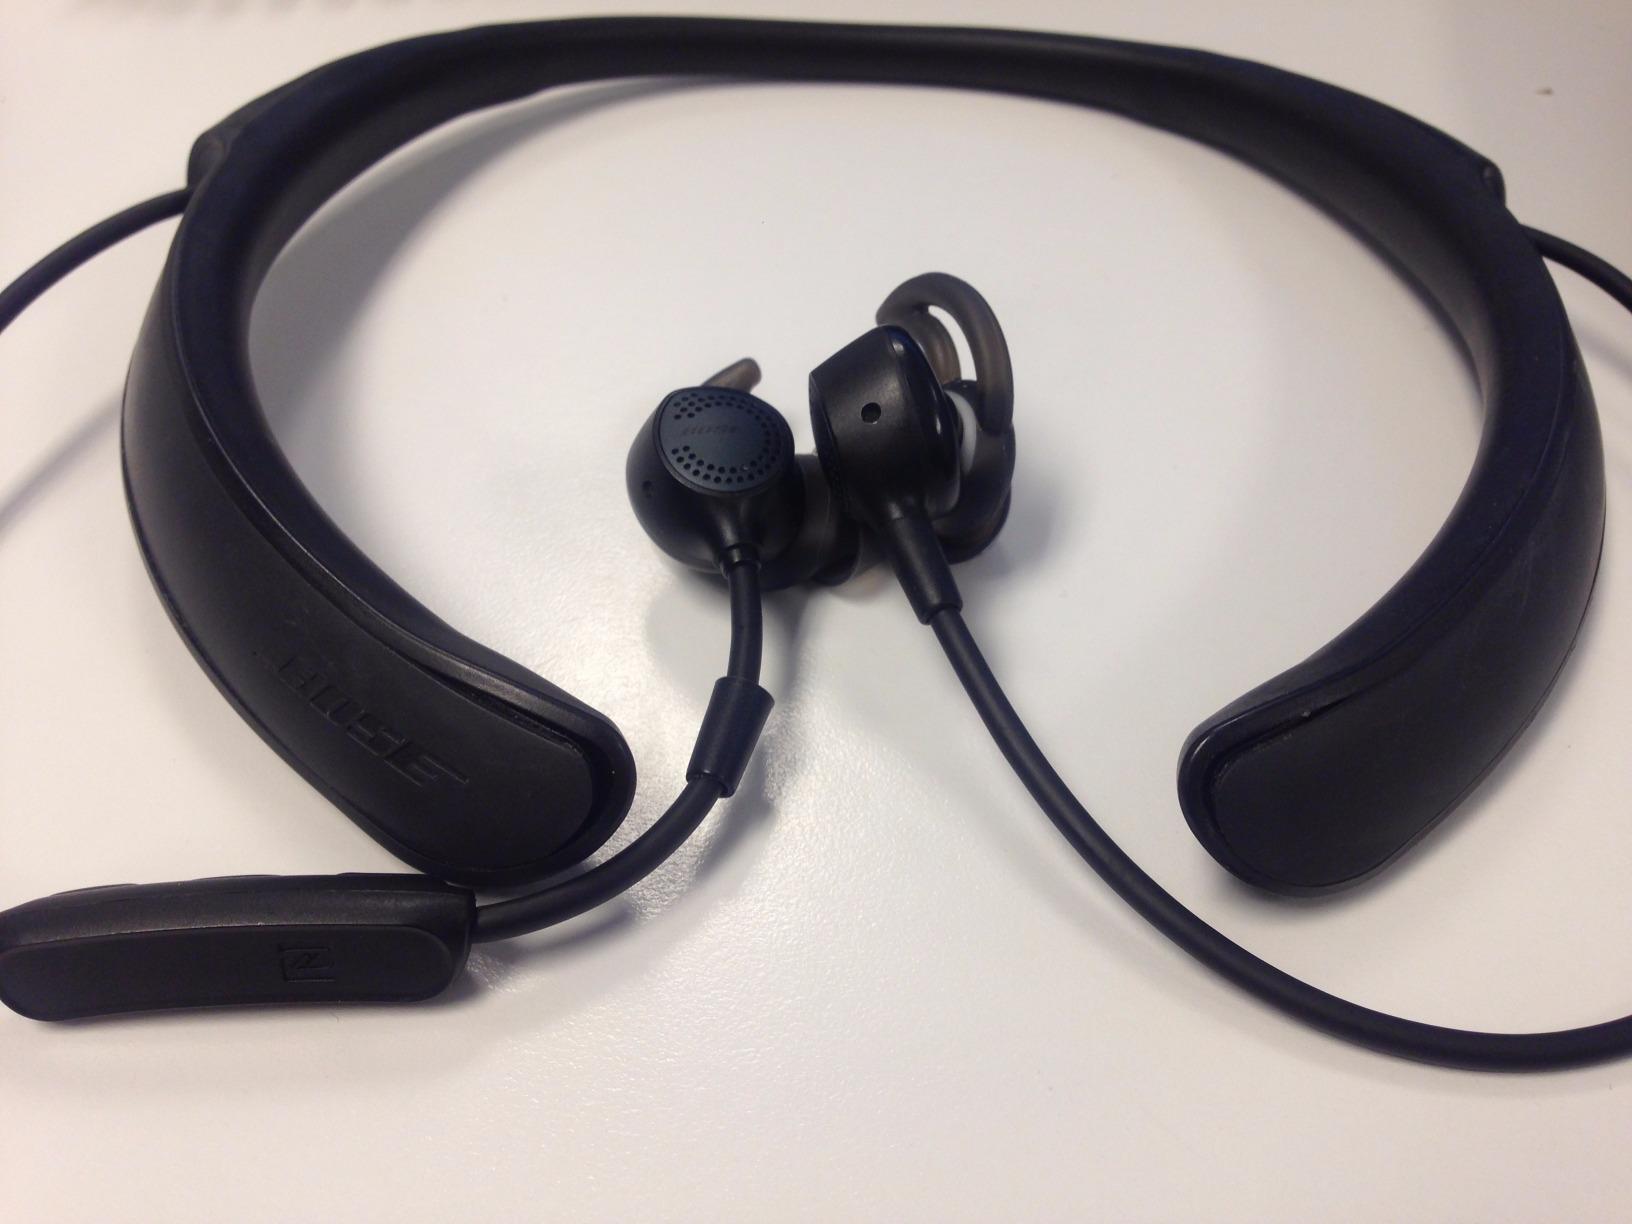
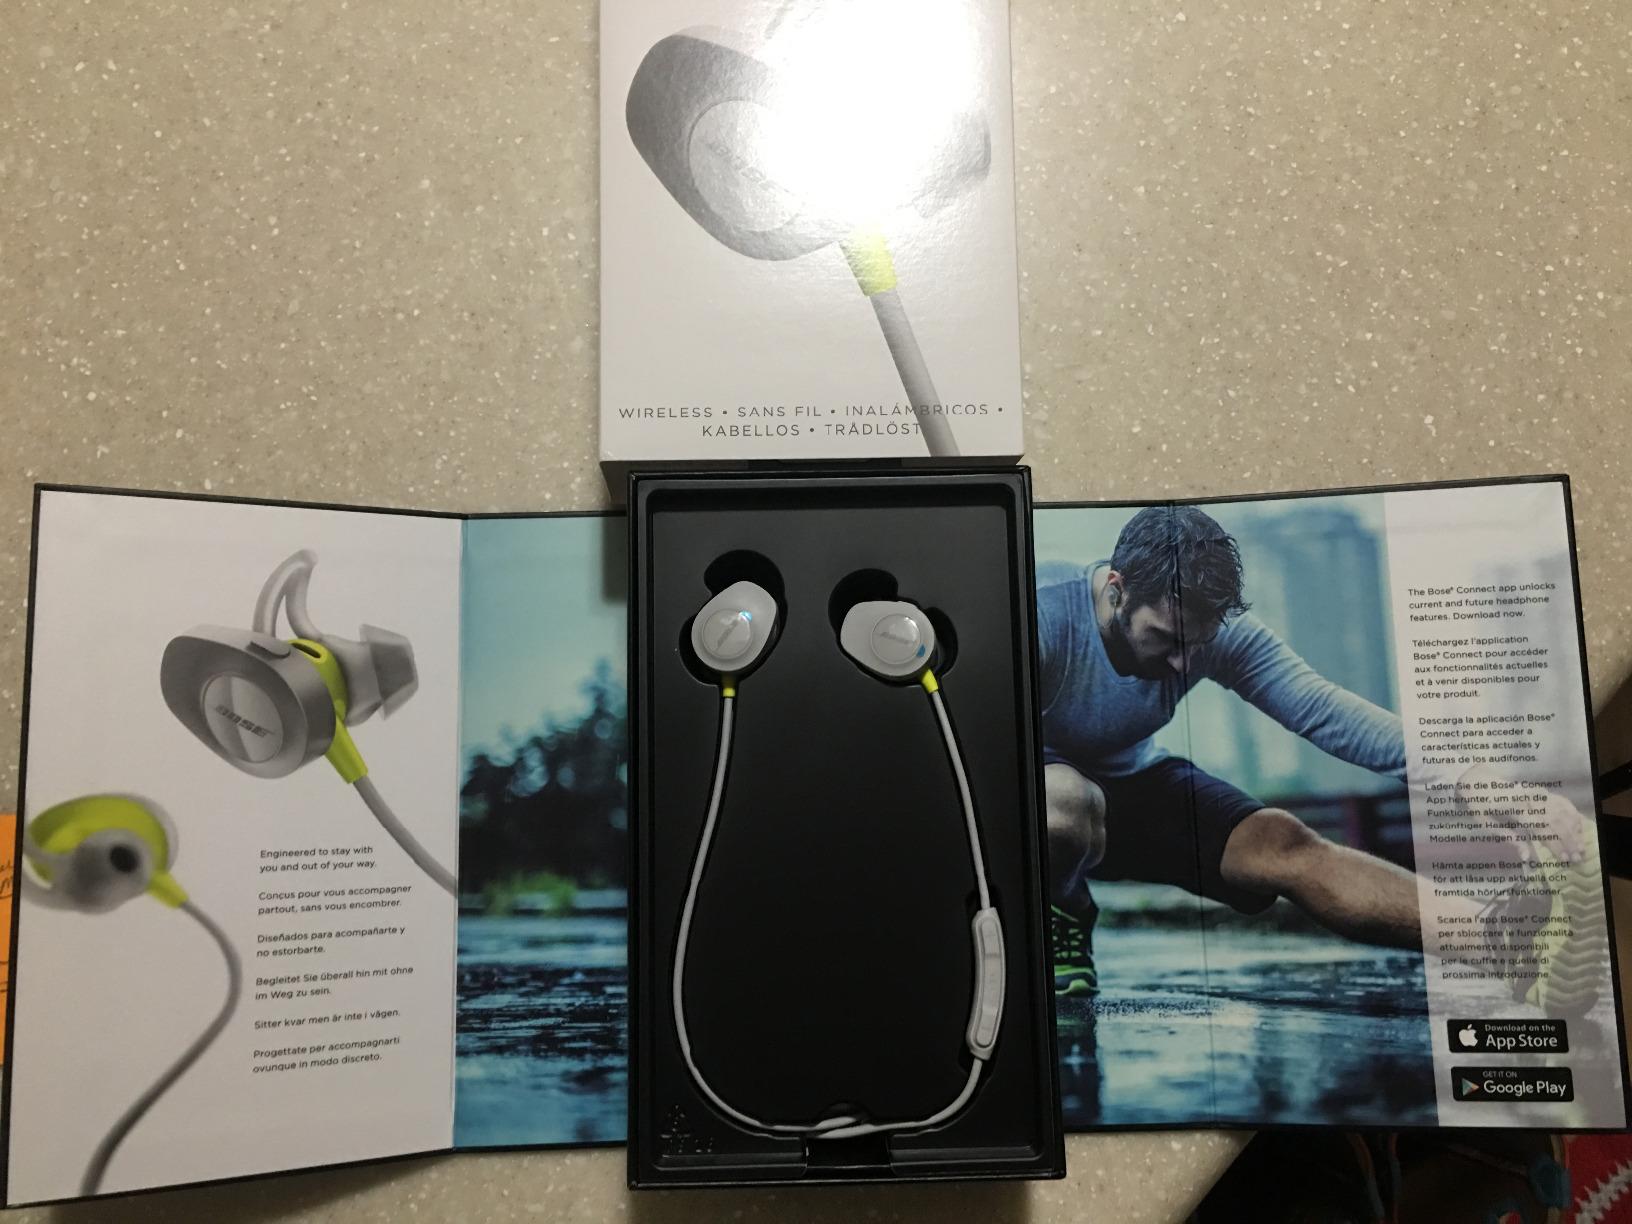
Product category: headphones
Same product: no